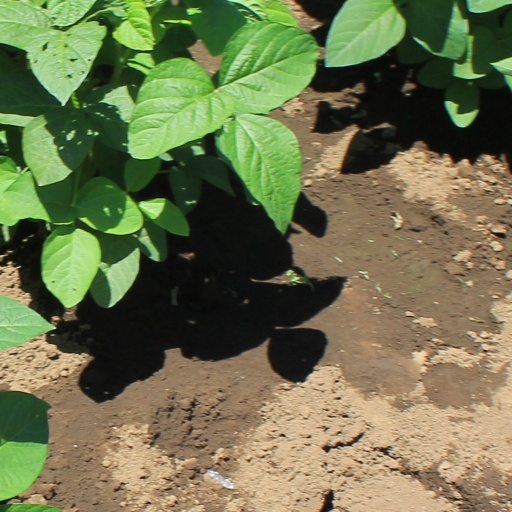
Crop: soybean